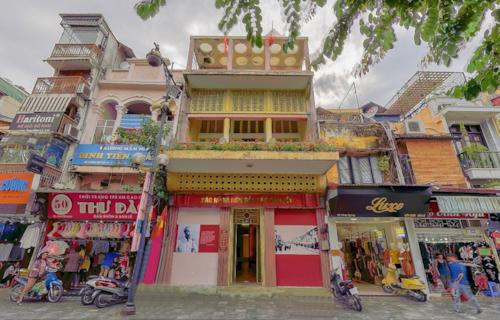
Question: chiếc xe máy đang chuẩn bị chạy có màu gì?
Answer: chiếc xe máy có màu xanh dương